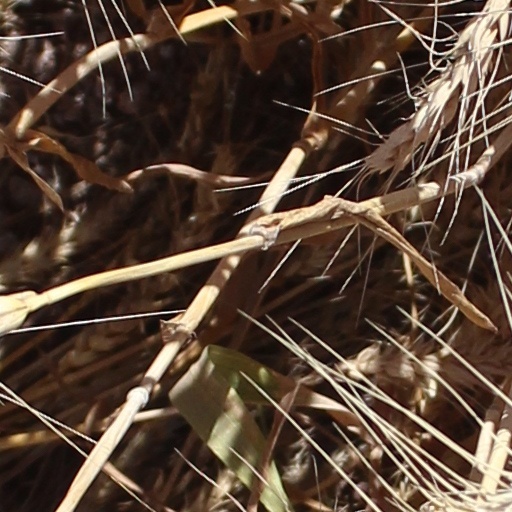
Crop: wheat